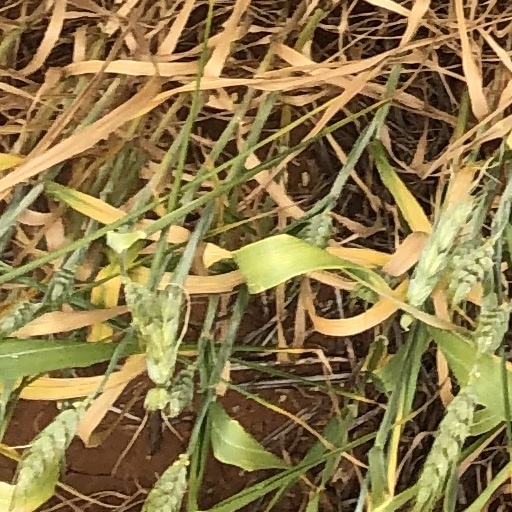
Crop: wheat